Harry Ives Thompson

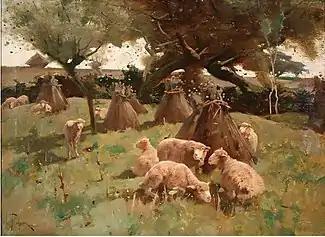
Pastoral Scene with Sheep

Harry Ives Thompson (31 January 1840, West Haven, Connecticut - 1906, West Haven, Connecticut) was an American painter, known primarily for his portraits and rural scenes.